Ločica pri Vranskem

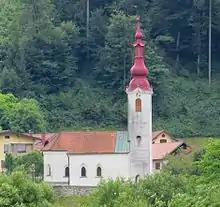
Mary Magdalene Church

The local church is dedicated to Mary Magdalene and belongs to the Parish of Vransko. It dates to the 16th century with some later rebuilding and extensions.